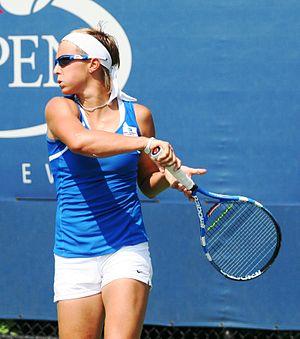
Kirsten Flipkens, surnommée Flipper, née le 10 janvier 1986 à Geel, est une joueuse de tennis belge, professionnelle depuis 2003.